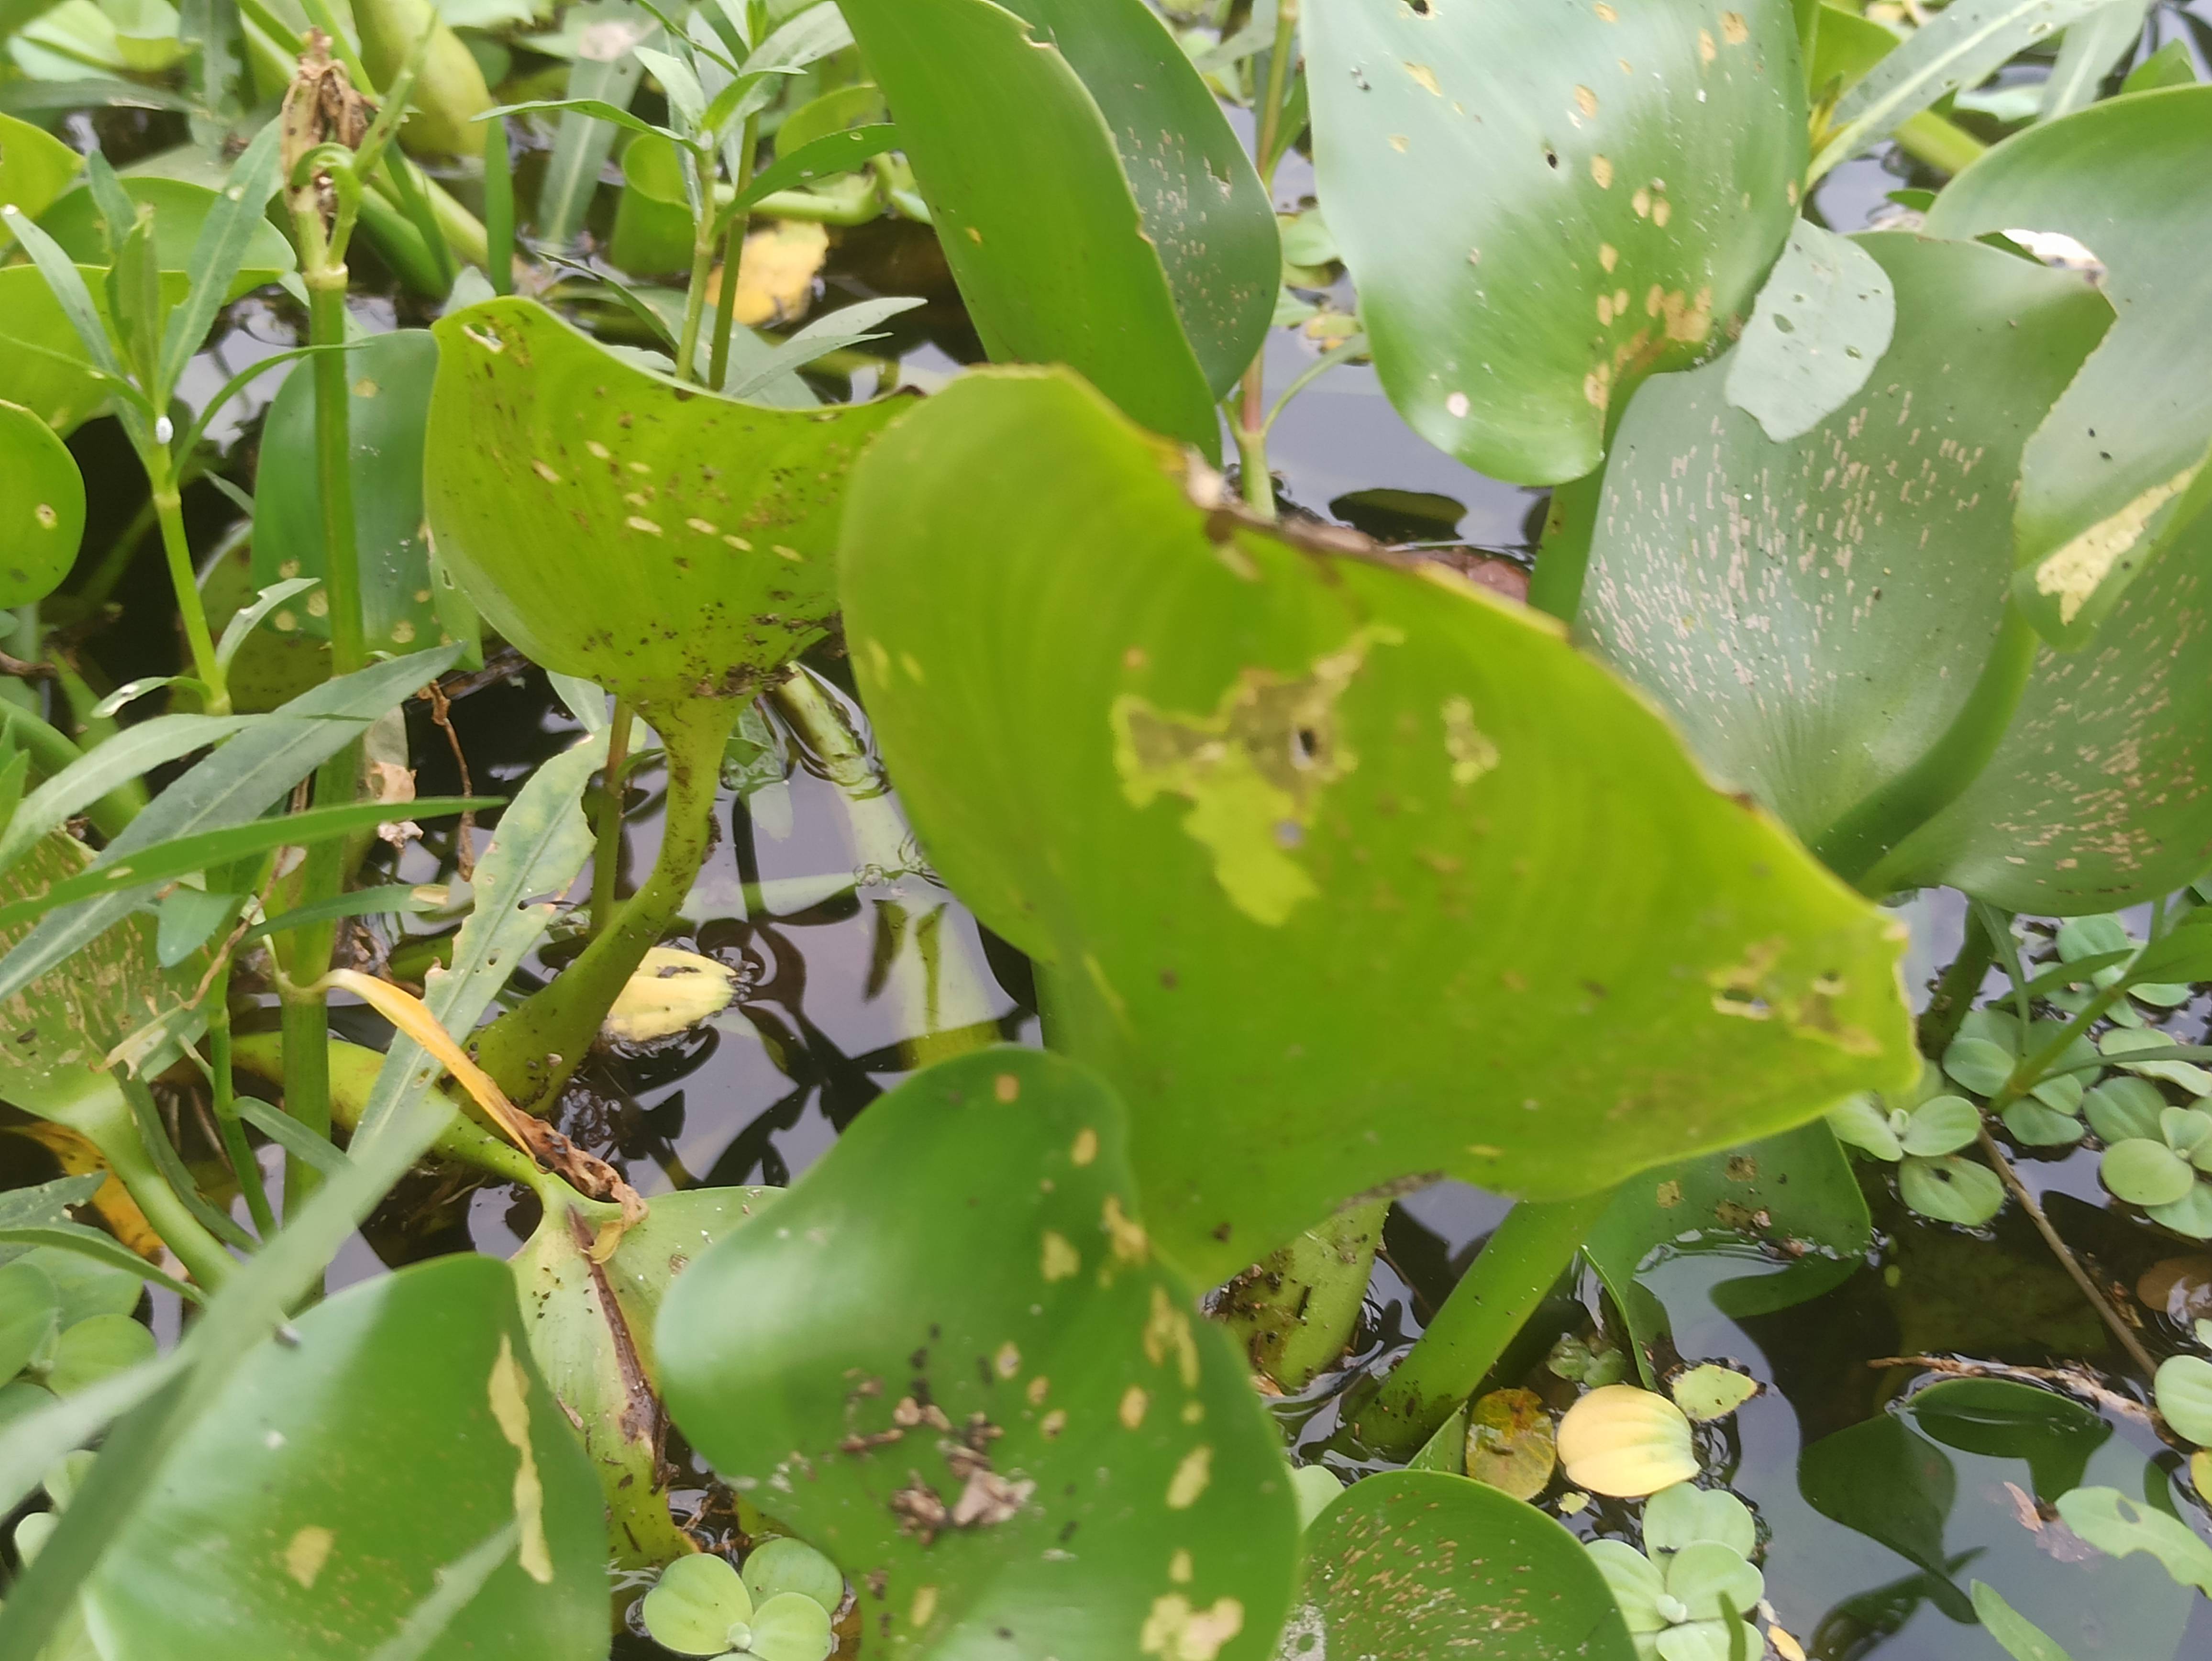
Species: Common Water Hyacinth (Eichornia crassipes)